Trail blazing

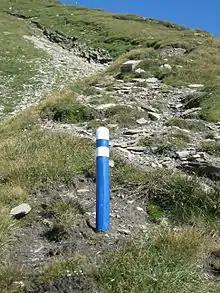
Pole marker on an Alpine route at Piz Uccello, Switzerland

Long lasting plastic, metal, or even sometimes wooden markers may be affixed to trees, usually with nails. Historically, affixed metal markers often included the shapes, logos, colors, and identity of prominent trailkeeping organizations, such as the Appalachian Mountain Club (AMC), or just the trail's identity (as in the Voyageur Hiking Trail image above).